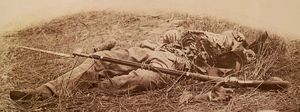
Slaget ved Gettysburg, anden dag / McLaws' angreb / Wheatfield
Soldat dræbt af artilleriild ved den sydvestlige udkant af Rose Woods, nær Wheatfield.[26]
Under den Anden dag af slaget ved Gettysburg, den 2. juli 1863 forsøgte den konfødererede general Robert E. Lee at drage fordel af sin succes den foregående dag. Han sendte Army of Northern Virginia ud i en række angreb på flankerne af Unionens Army of the Potomac, der blev ledet af generalmajor George G. Meade.